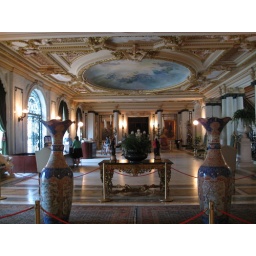
house hunting in Palm beach FL, after Madoff everyone is looking to sell, or just the Flagler Museum.